Bill Belichick

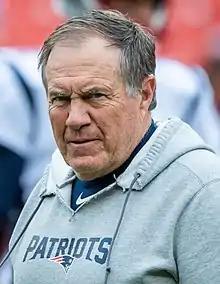
Belichick in 2019

In the 2018 season, the Patriots went 11–5, failing to win 12 or more games for the first time since 2009. Despite this, they still captured their 10th consecutive AFC East title and their 16th of the last 18 years. They defeated the Los Angeles Chargers in the by a score of 41–28 and the Kansas City Chiefs during the 37–31 in a tough overtime game in Kansas City to advance to their third straight Super Bowl. In Super Bowl LIII, the Patriots defeated the Los Angeles Rams 13–3 to give Belichick his sixth Super Bowl championship as a head coach and his eighth overall to have the most Super Bowl rings in NFL history. His six championships matched both George Halas and Curly Lambeau for most championships as a head coach. The Patriots' defense held the high-scoring Rams offense to only 260 total yards.